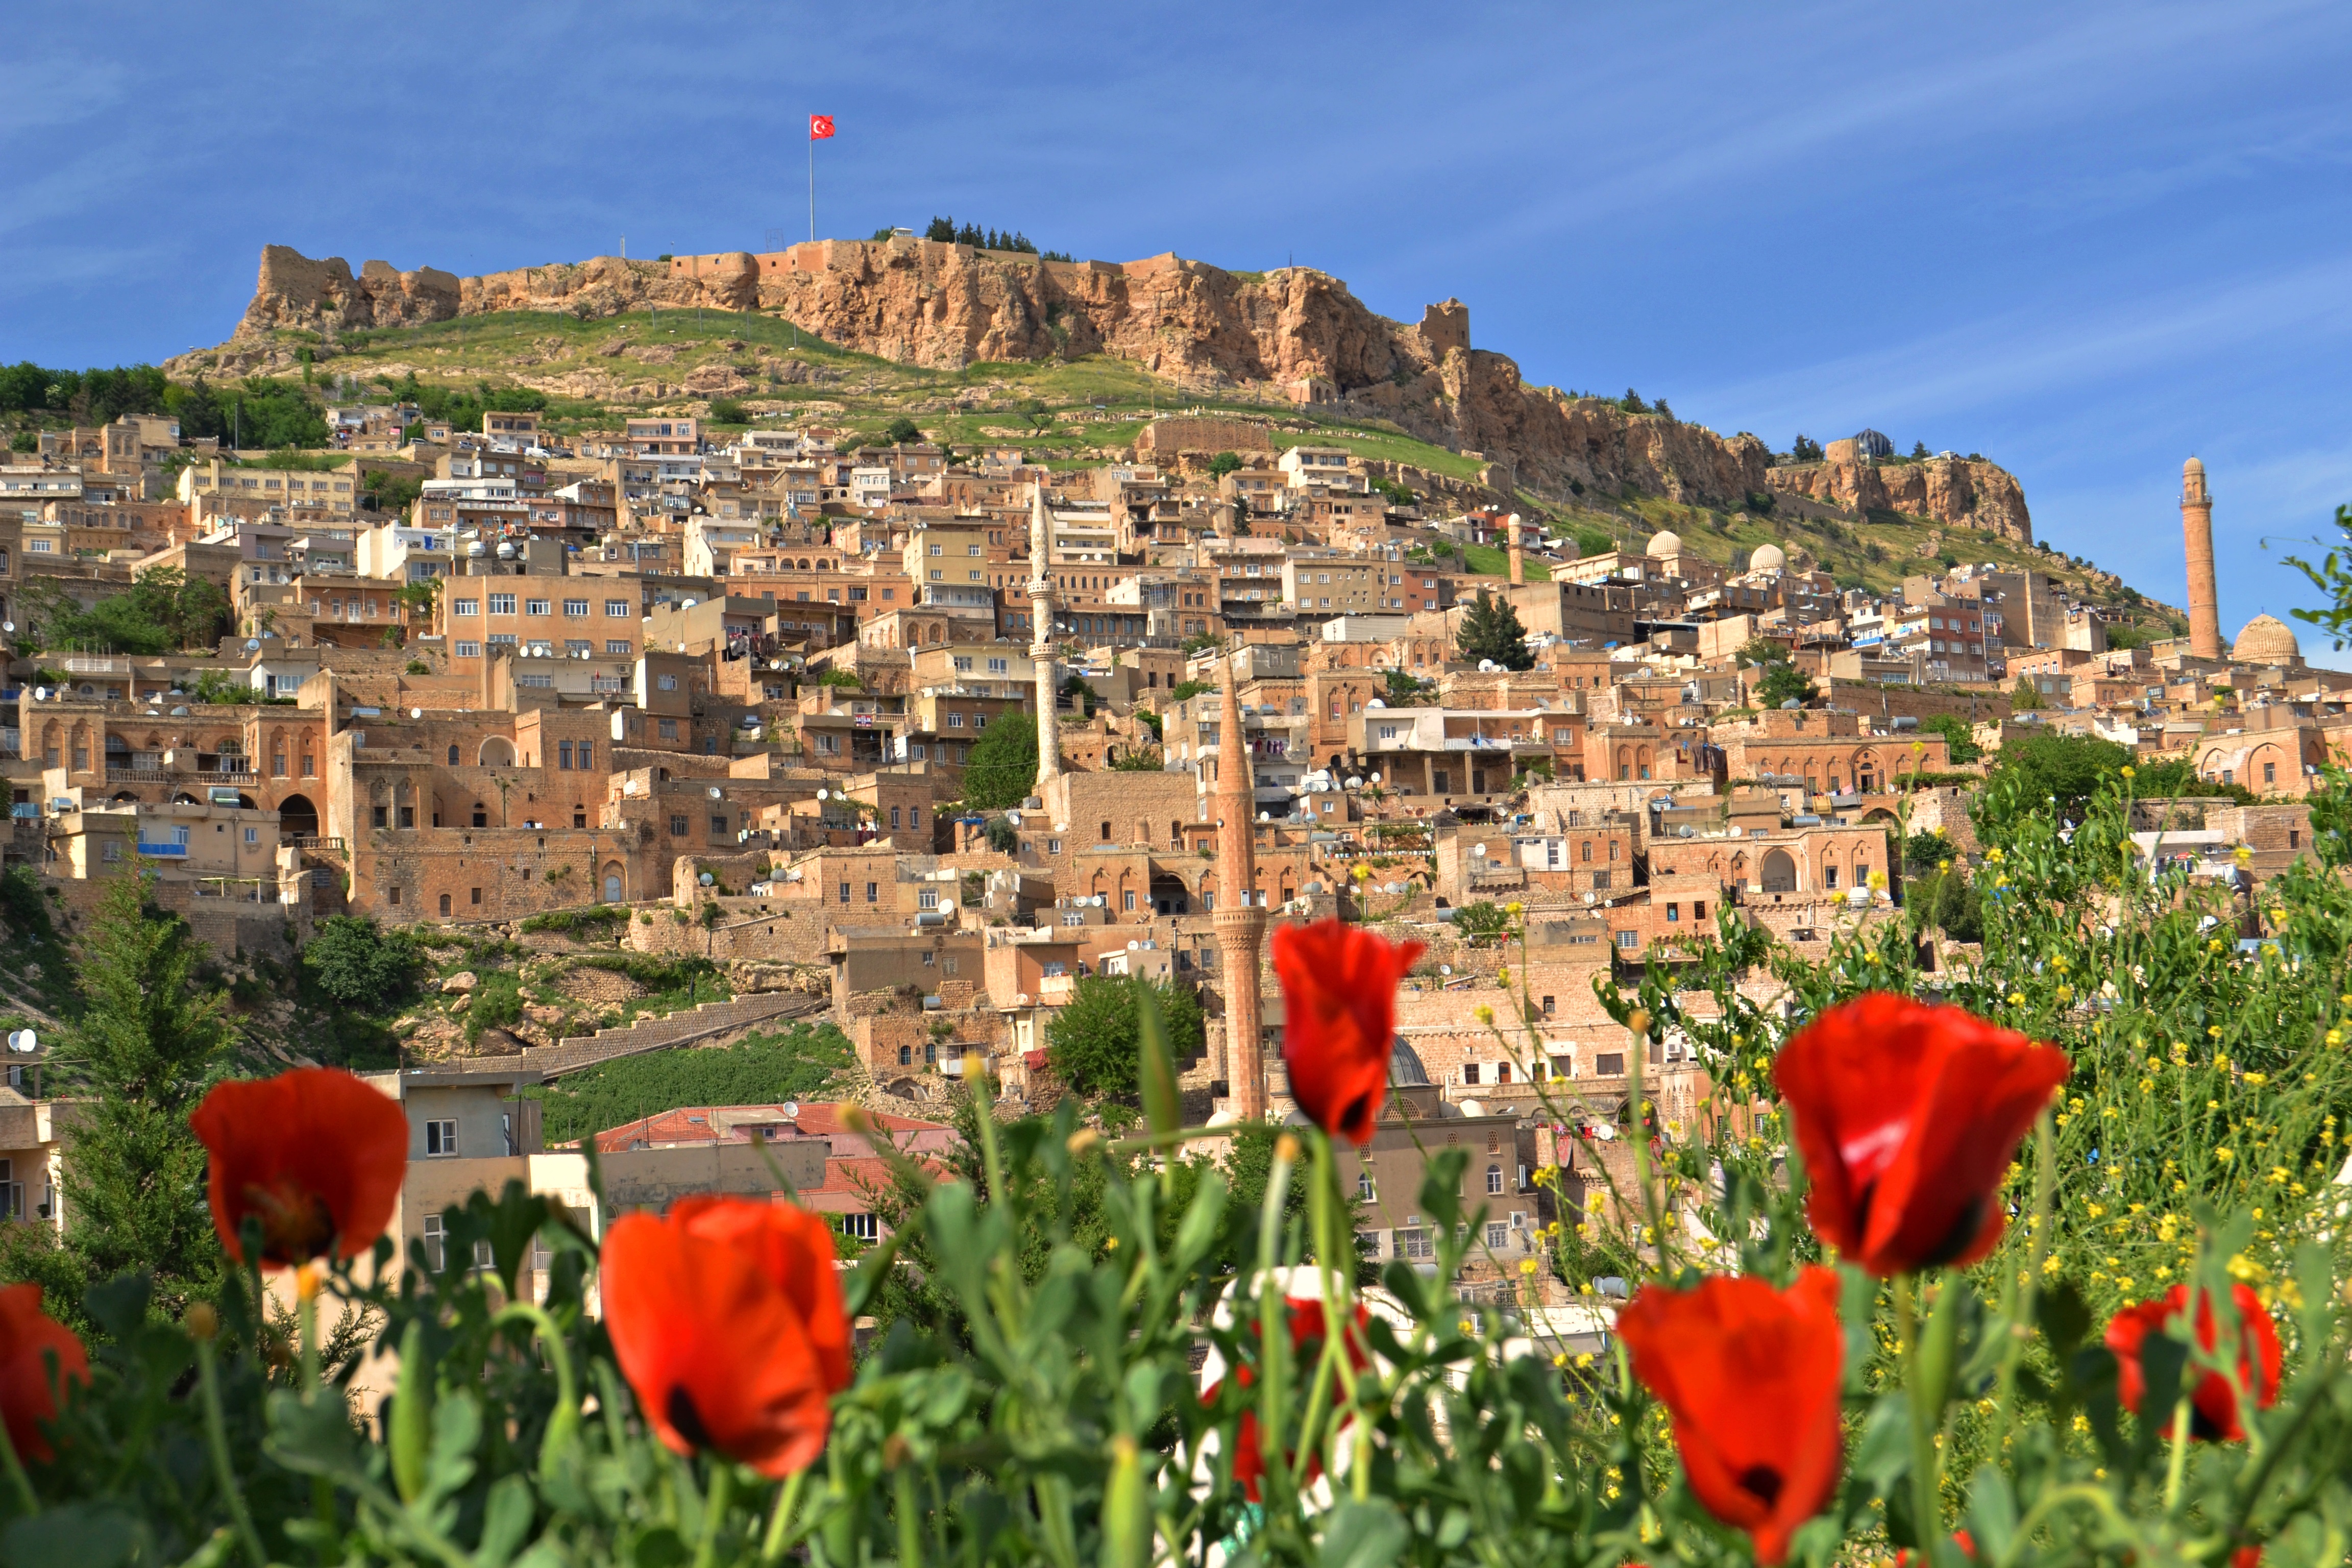
landscape, plant, sky, field, meadow, flower, city, village, spring, tourism, wildflower, poppy, flowering plant, poppy family